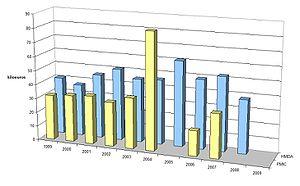
Montant des prêts hypotécaires, à Hartford (Michigan, Etats-Unis).
Hartford est une ville du comté de Van Buren, dans l'État du Michigan.